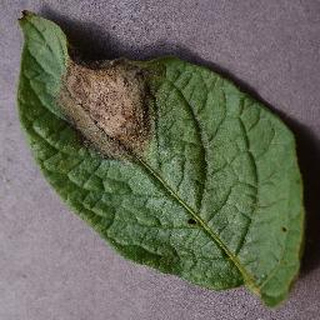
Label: potato_late_blight